Star Wars: Rebellion (video game)

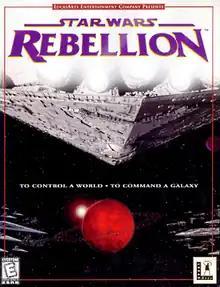

Star Wars Rebellion (known as Star Wars Supremacy in the United Kingdom and Ireland) is a real-time strategy 4X game released in 1998 by LucasArts and set in the fictional "Star Wars" expanded universe.